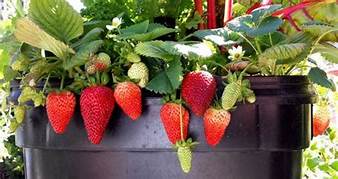
Label: Strawberry